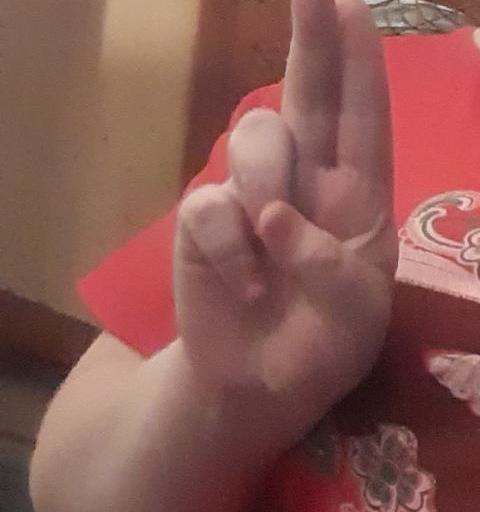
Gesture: two_up